Naval Research Laboratory Flyrt

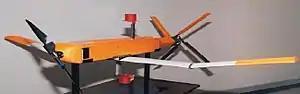

The Naval Research Laboratory Flyrt, or Flying Radar Target, was a small electric-powered unmanned aerial vehicle developed by the United States Naval Research Laboratory to serve as an expendable radar decoy for the defense of United States Navy ships. Tested in the fall of 1993, it was considered successful but was not ordered into production.